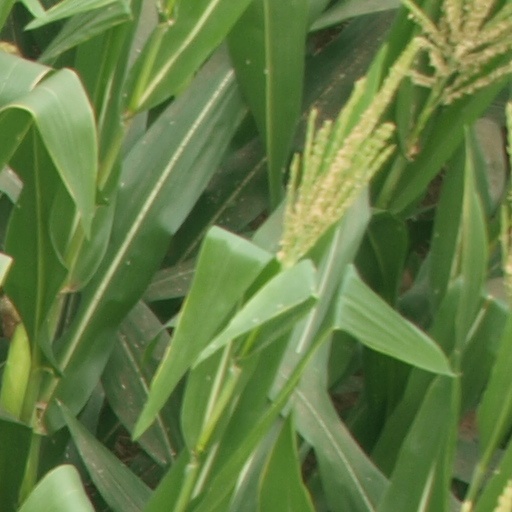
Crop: maize; corn